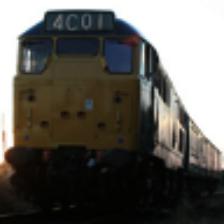
Label: NonHuman